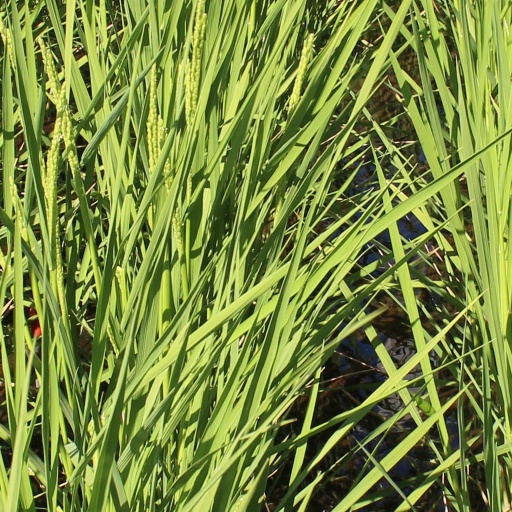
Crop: rice